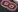
Number: 8